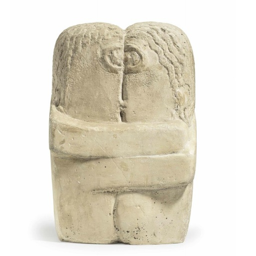
advertisement a version of sculpture